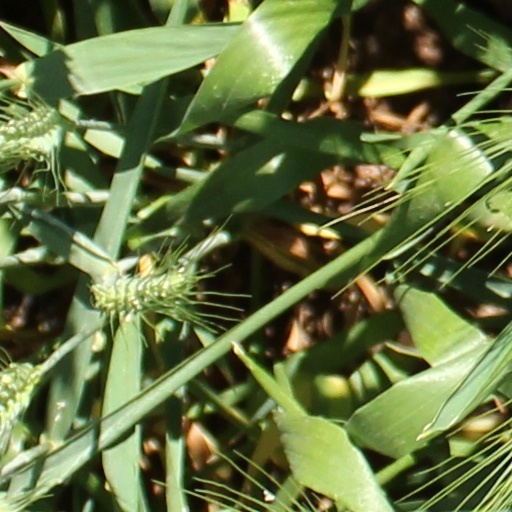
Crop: wheat